Alawi Sultanate

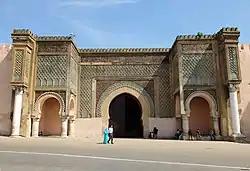
Bab Mansour, the monumental entrance to Mawlay Ismail's imperial palaces in Meknes, finished in 1732

By this time, the Dala'iyya's realm, which once extended over Fez and most of central Morocco, had largely receded to their original home in the Middle Atlas. Al-Rashid was left in control of the 'Alawi forces and in less than a decade he managed to extend 'Alawi control over almost all of Morocco, reuniting the country under a new sharifian dynasty. Early on, he won over more rural Arab tribes to his side and integrated them into his military system. Also known as "guich" tribes ("Army" tribes, also transliterated as "gish"), they became one of his most important means of imposing control over regions and cities. In 1664 he had taken control of Taza, but Fez rejected his authority and a siege of the city in 1665 failed. After further campaigning in the Rif region, where he won more support, Al-Rashid returned and secured the city's surrender in June 1666. He made the city his capital, but settled his military tribes in other lands and in a new kasbah outside the city (Kasbah Cherarda today) to head off complaints from the city's inhabitants about their behaviour. He then defeated the remnants of the Dala'iyya by invading and destroying their capital in the Middle Atlas in June 1668. In July he captured Marrakesh from Abu Bakr ben Abdul Karim Al-Shabani, the son of the usurper who had ruled the city since assassinating his nephew Ahmad al-Abbas, the last Saadian sultan. Al-Rashid's forces took the Sous valley and the Anti-Atlas in the south, forced Salé and its pirate republic to acknowledge his authority, while in the north, except for the European enclaves, he was in control of all the Rif comprising Ksar al-Kebir, Tetouan and Oujda in the northeast. Al-Rashid had thus succeeded in reuniting the country under one rule. He was not able to enjoy this success for very long, however, and died young in 1672 while in Marrakesh.